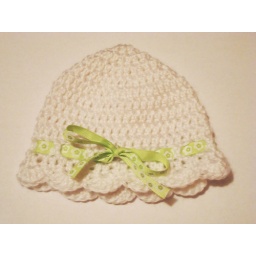
This is a baby hat I crocheted by hand with a cute green ribbon. Awesome shower gift!